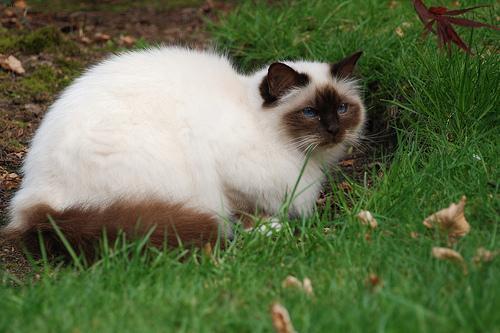
Birman